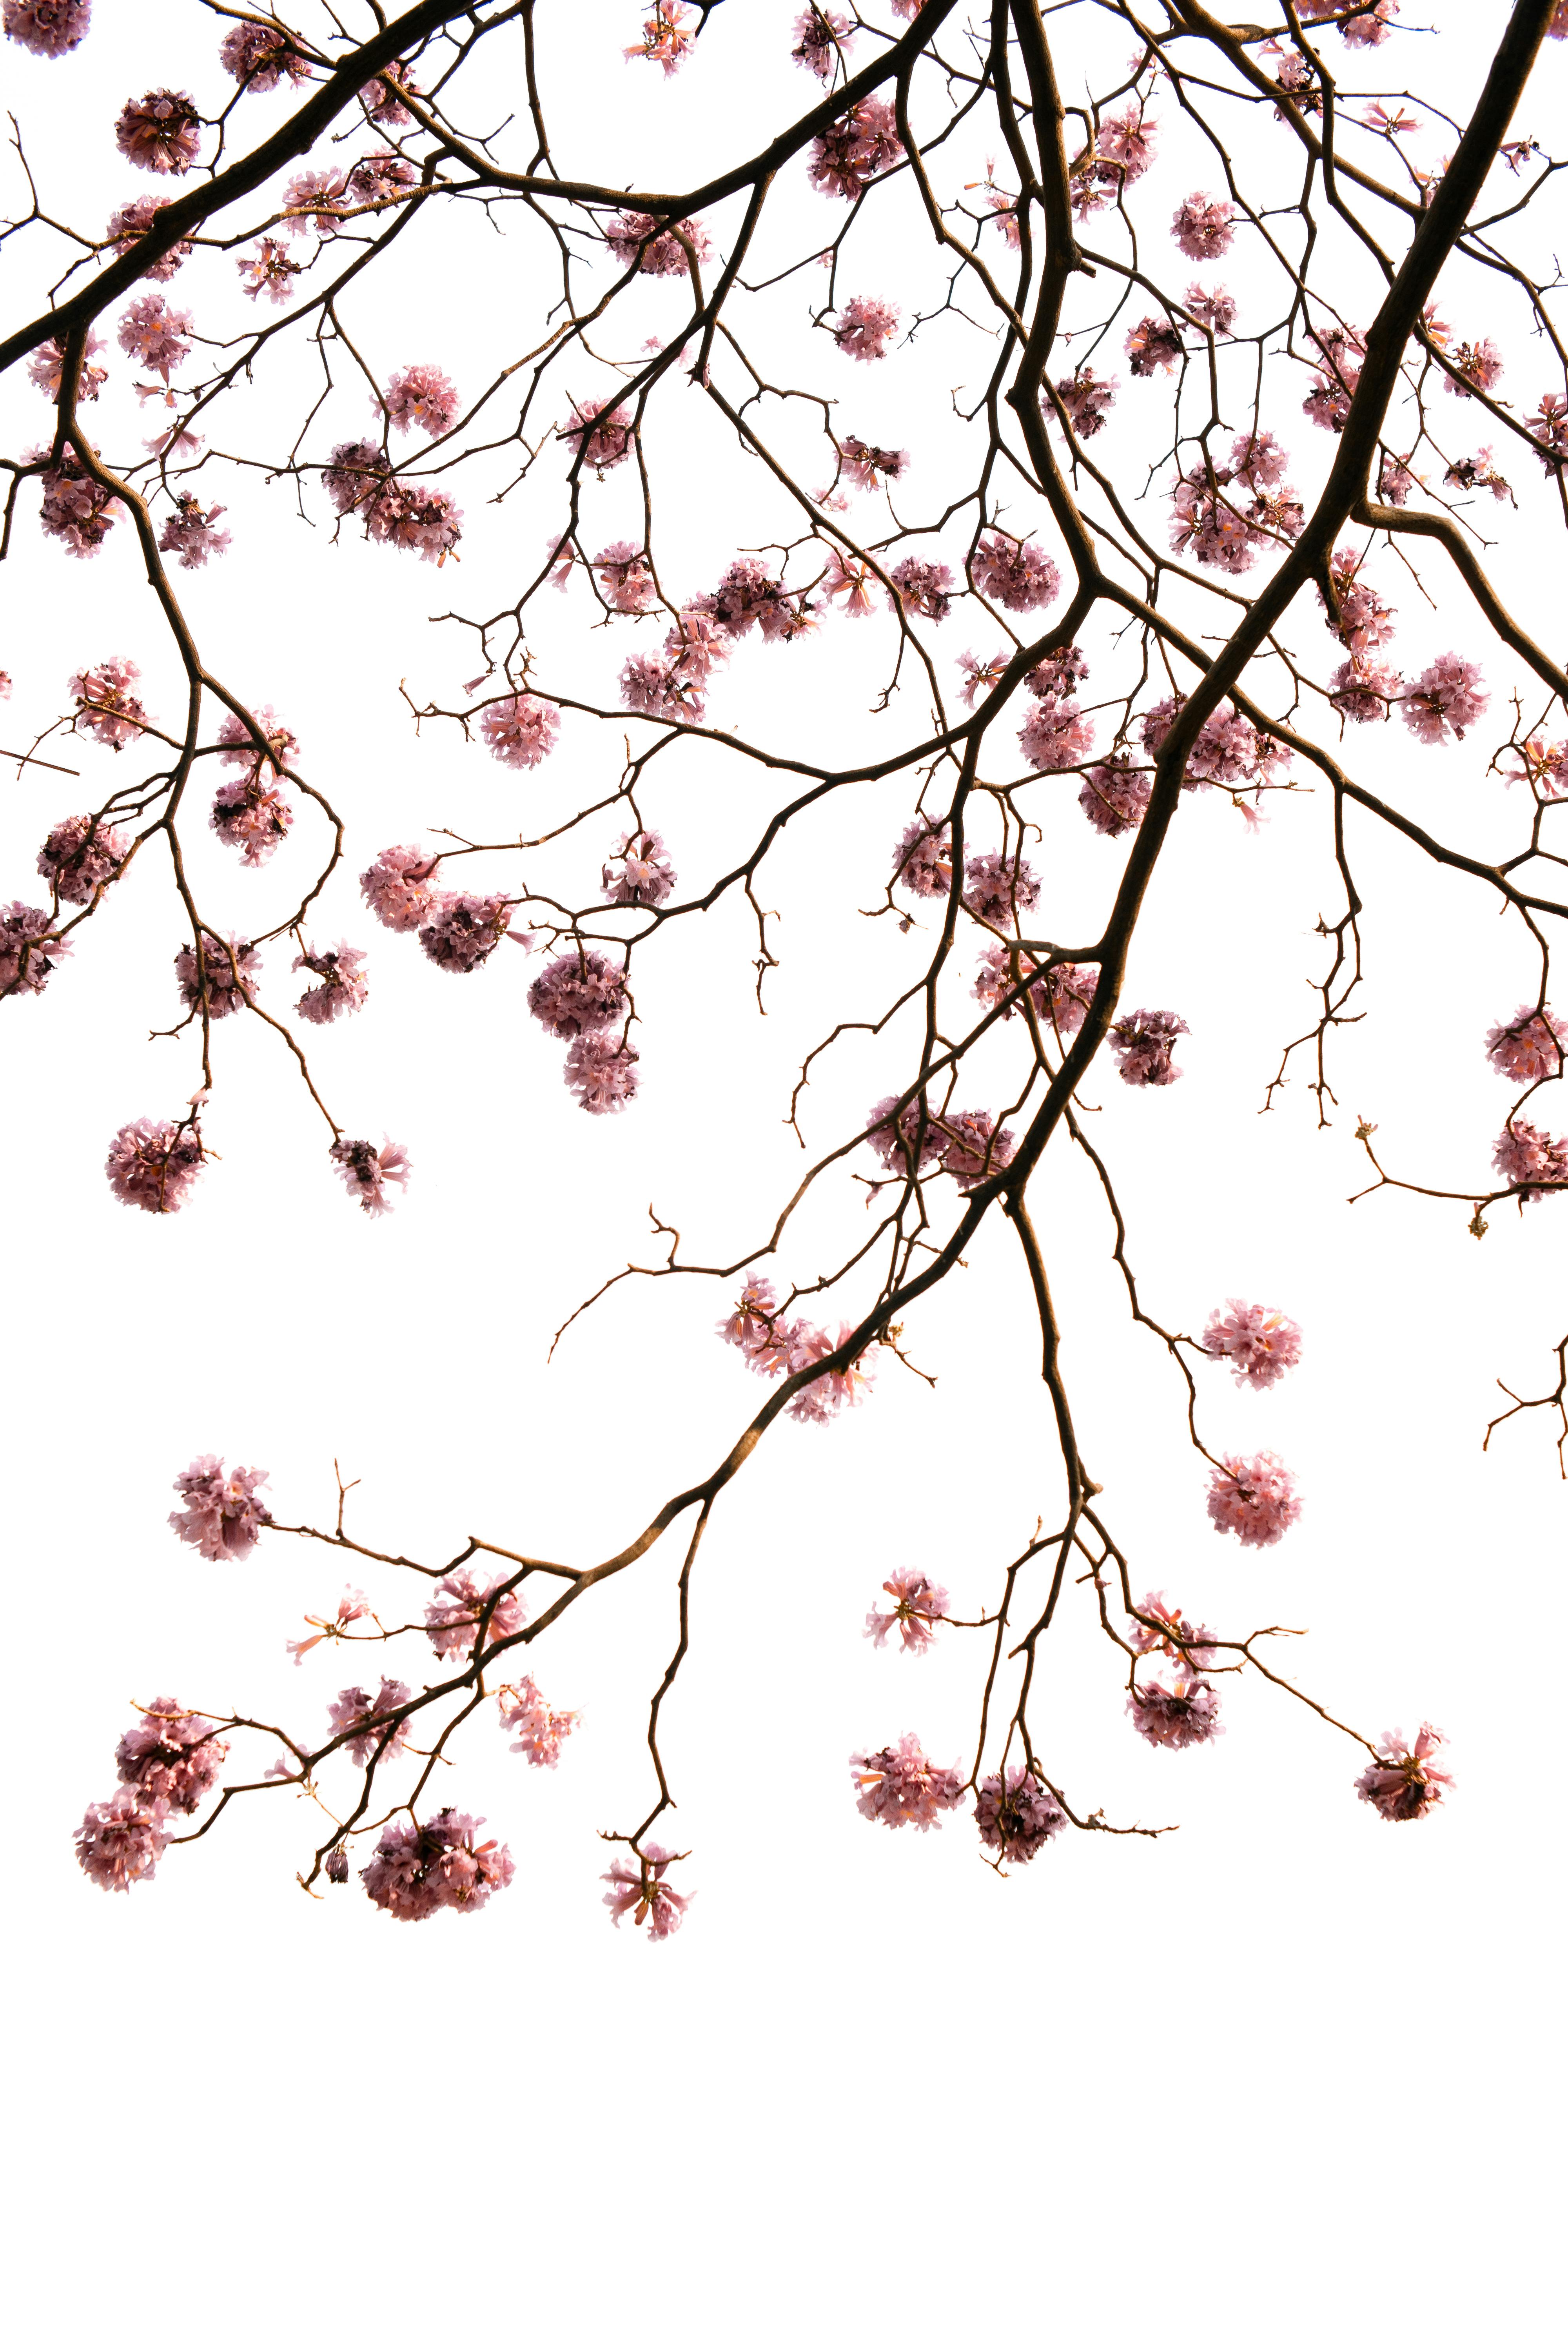
tree, branch, pink, twig, blossom, prunus, geraniums